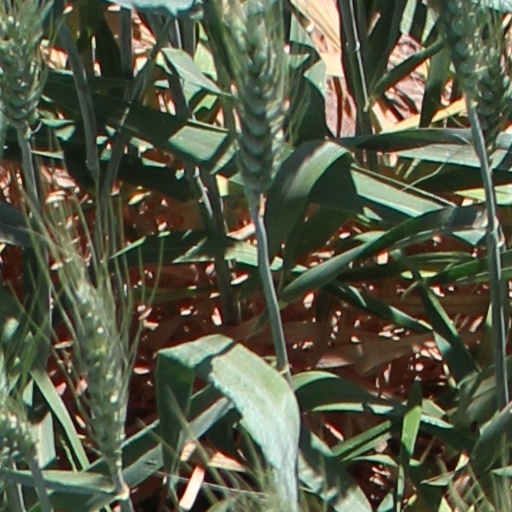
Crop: wheat